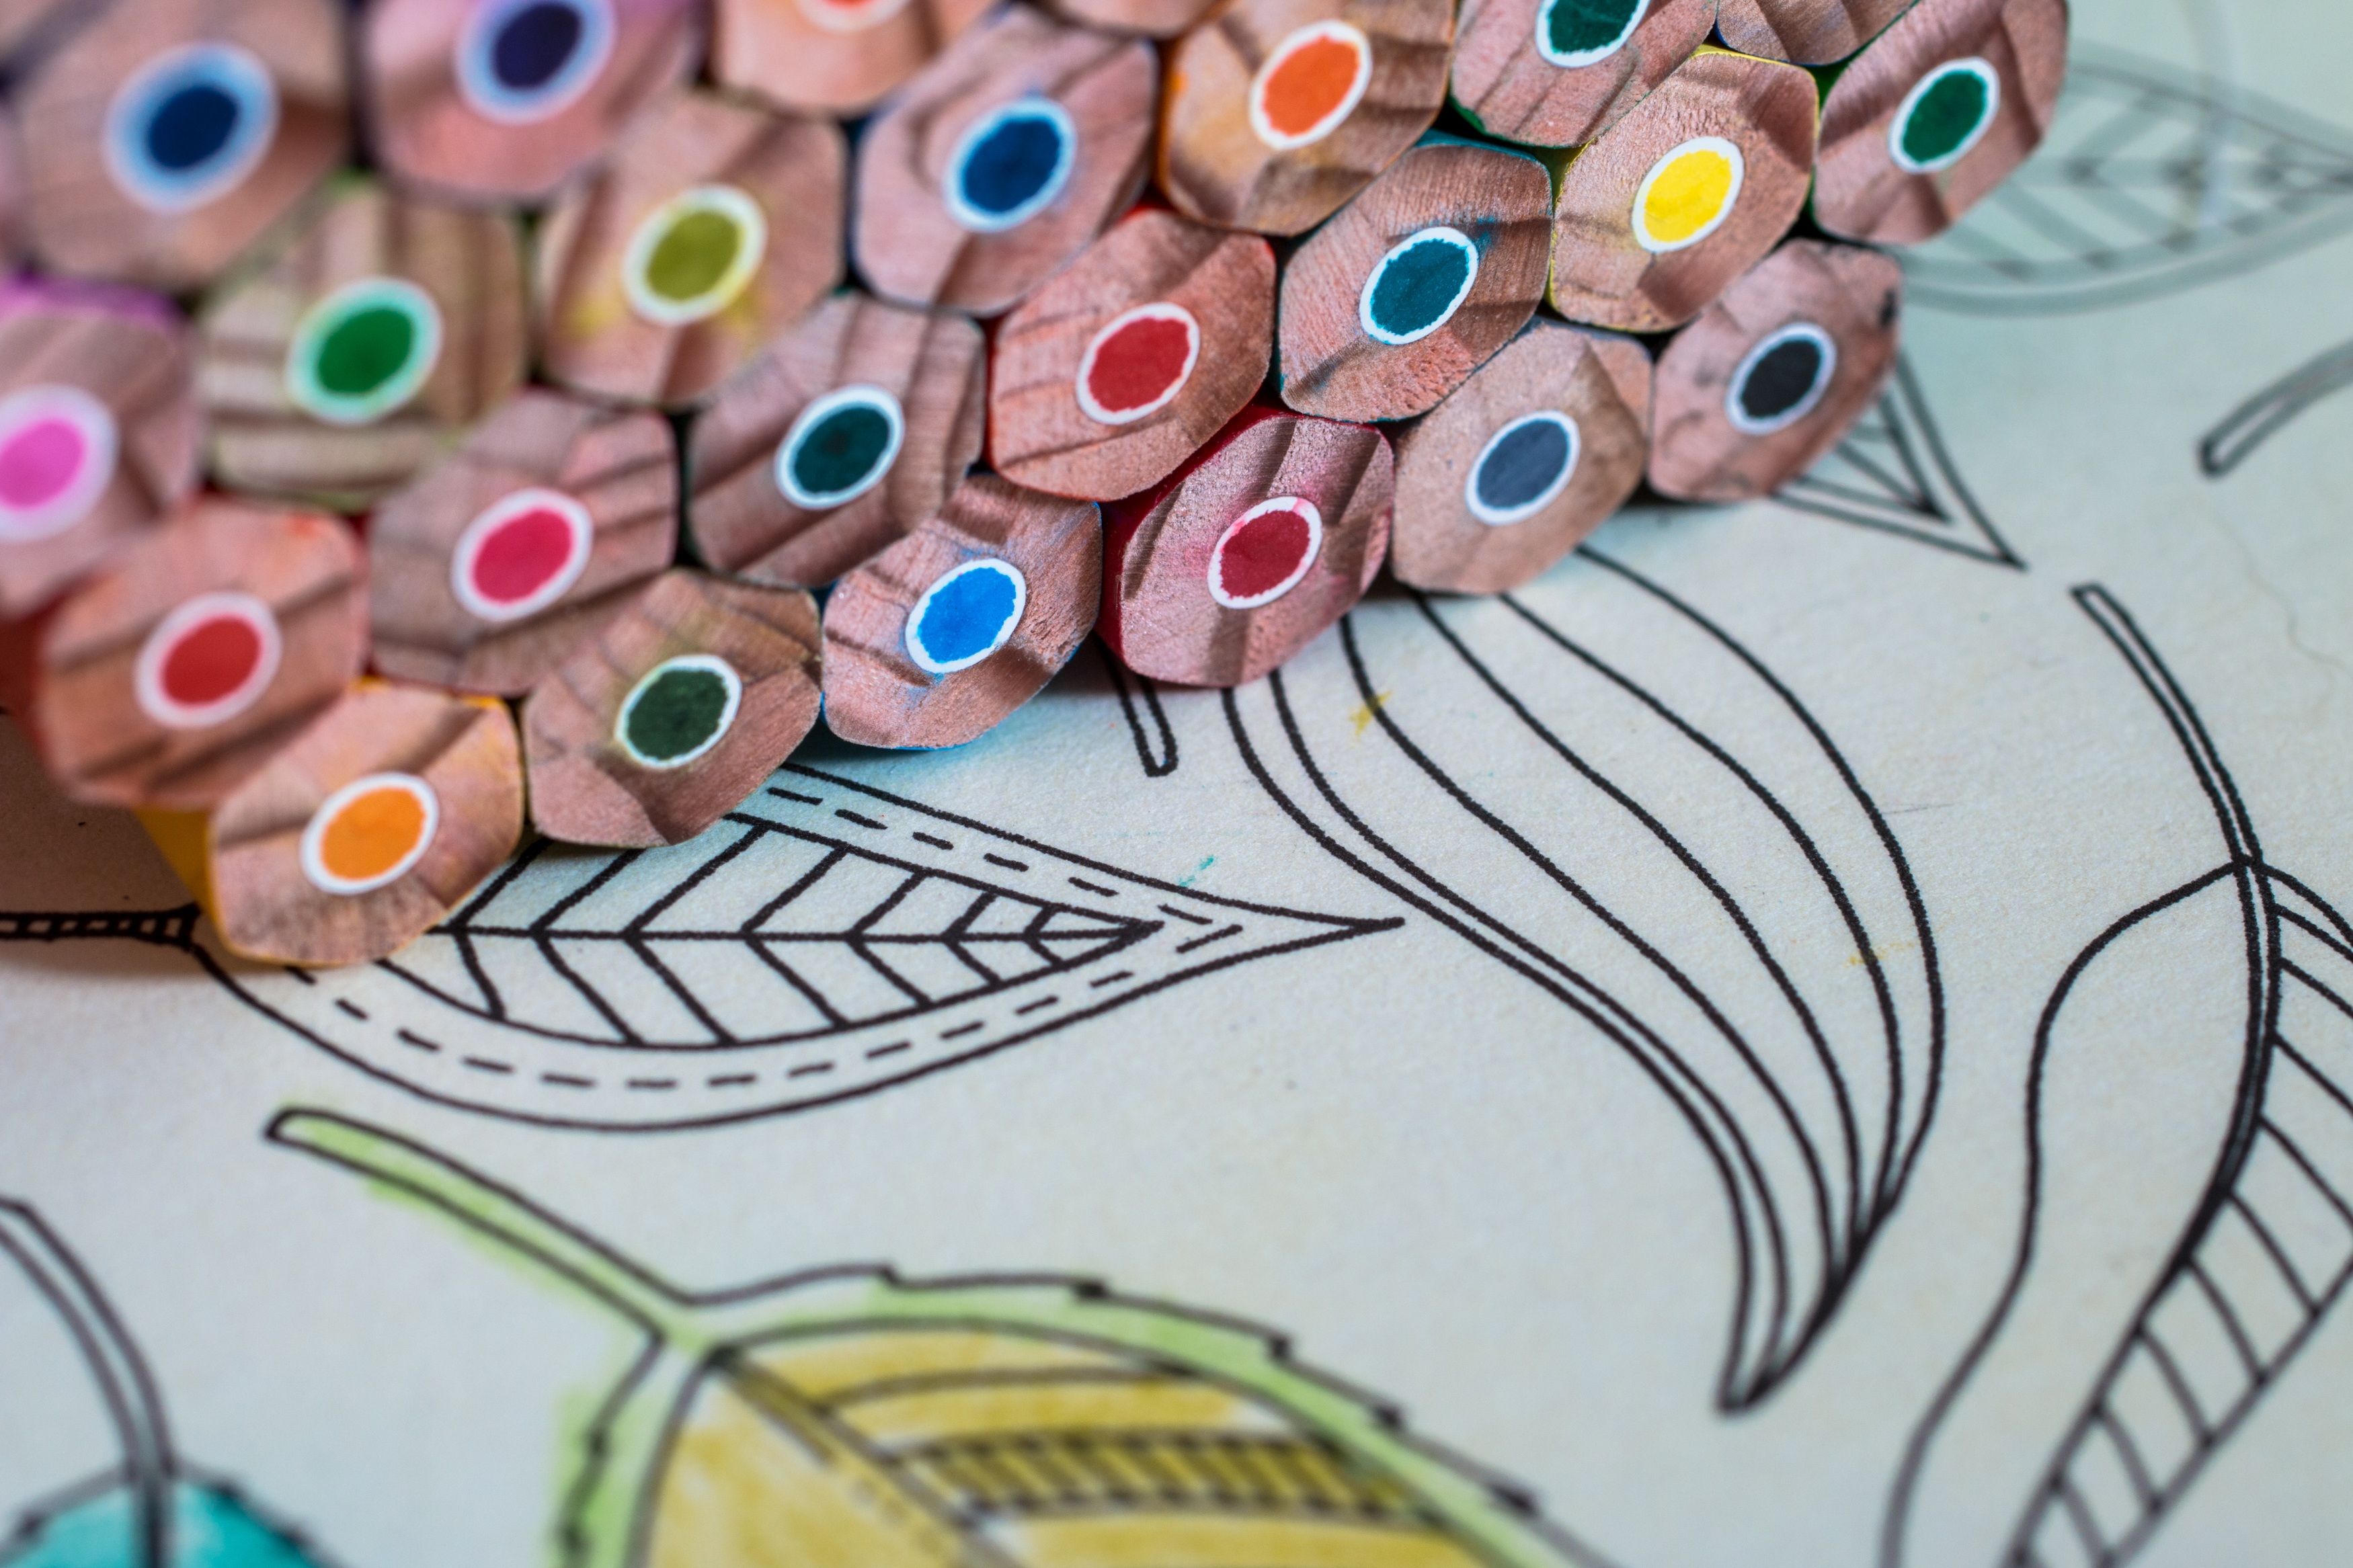
creative, pattern, color, paint, circle, painting, art, adults, meditation, sketch, drawing, design, pens, organ, calming, colored pencils, imagine, coloring book, coloring book for adults, antistress, sign template, coloring pages